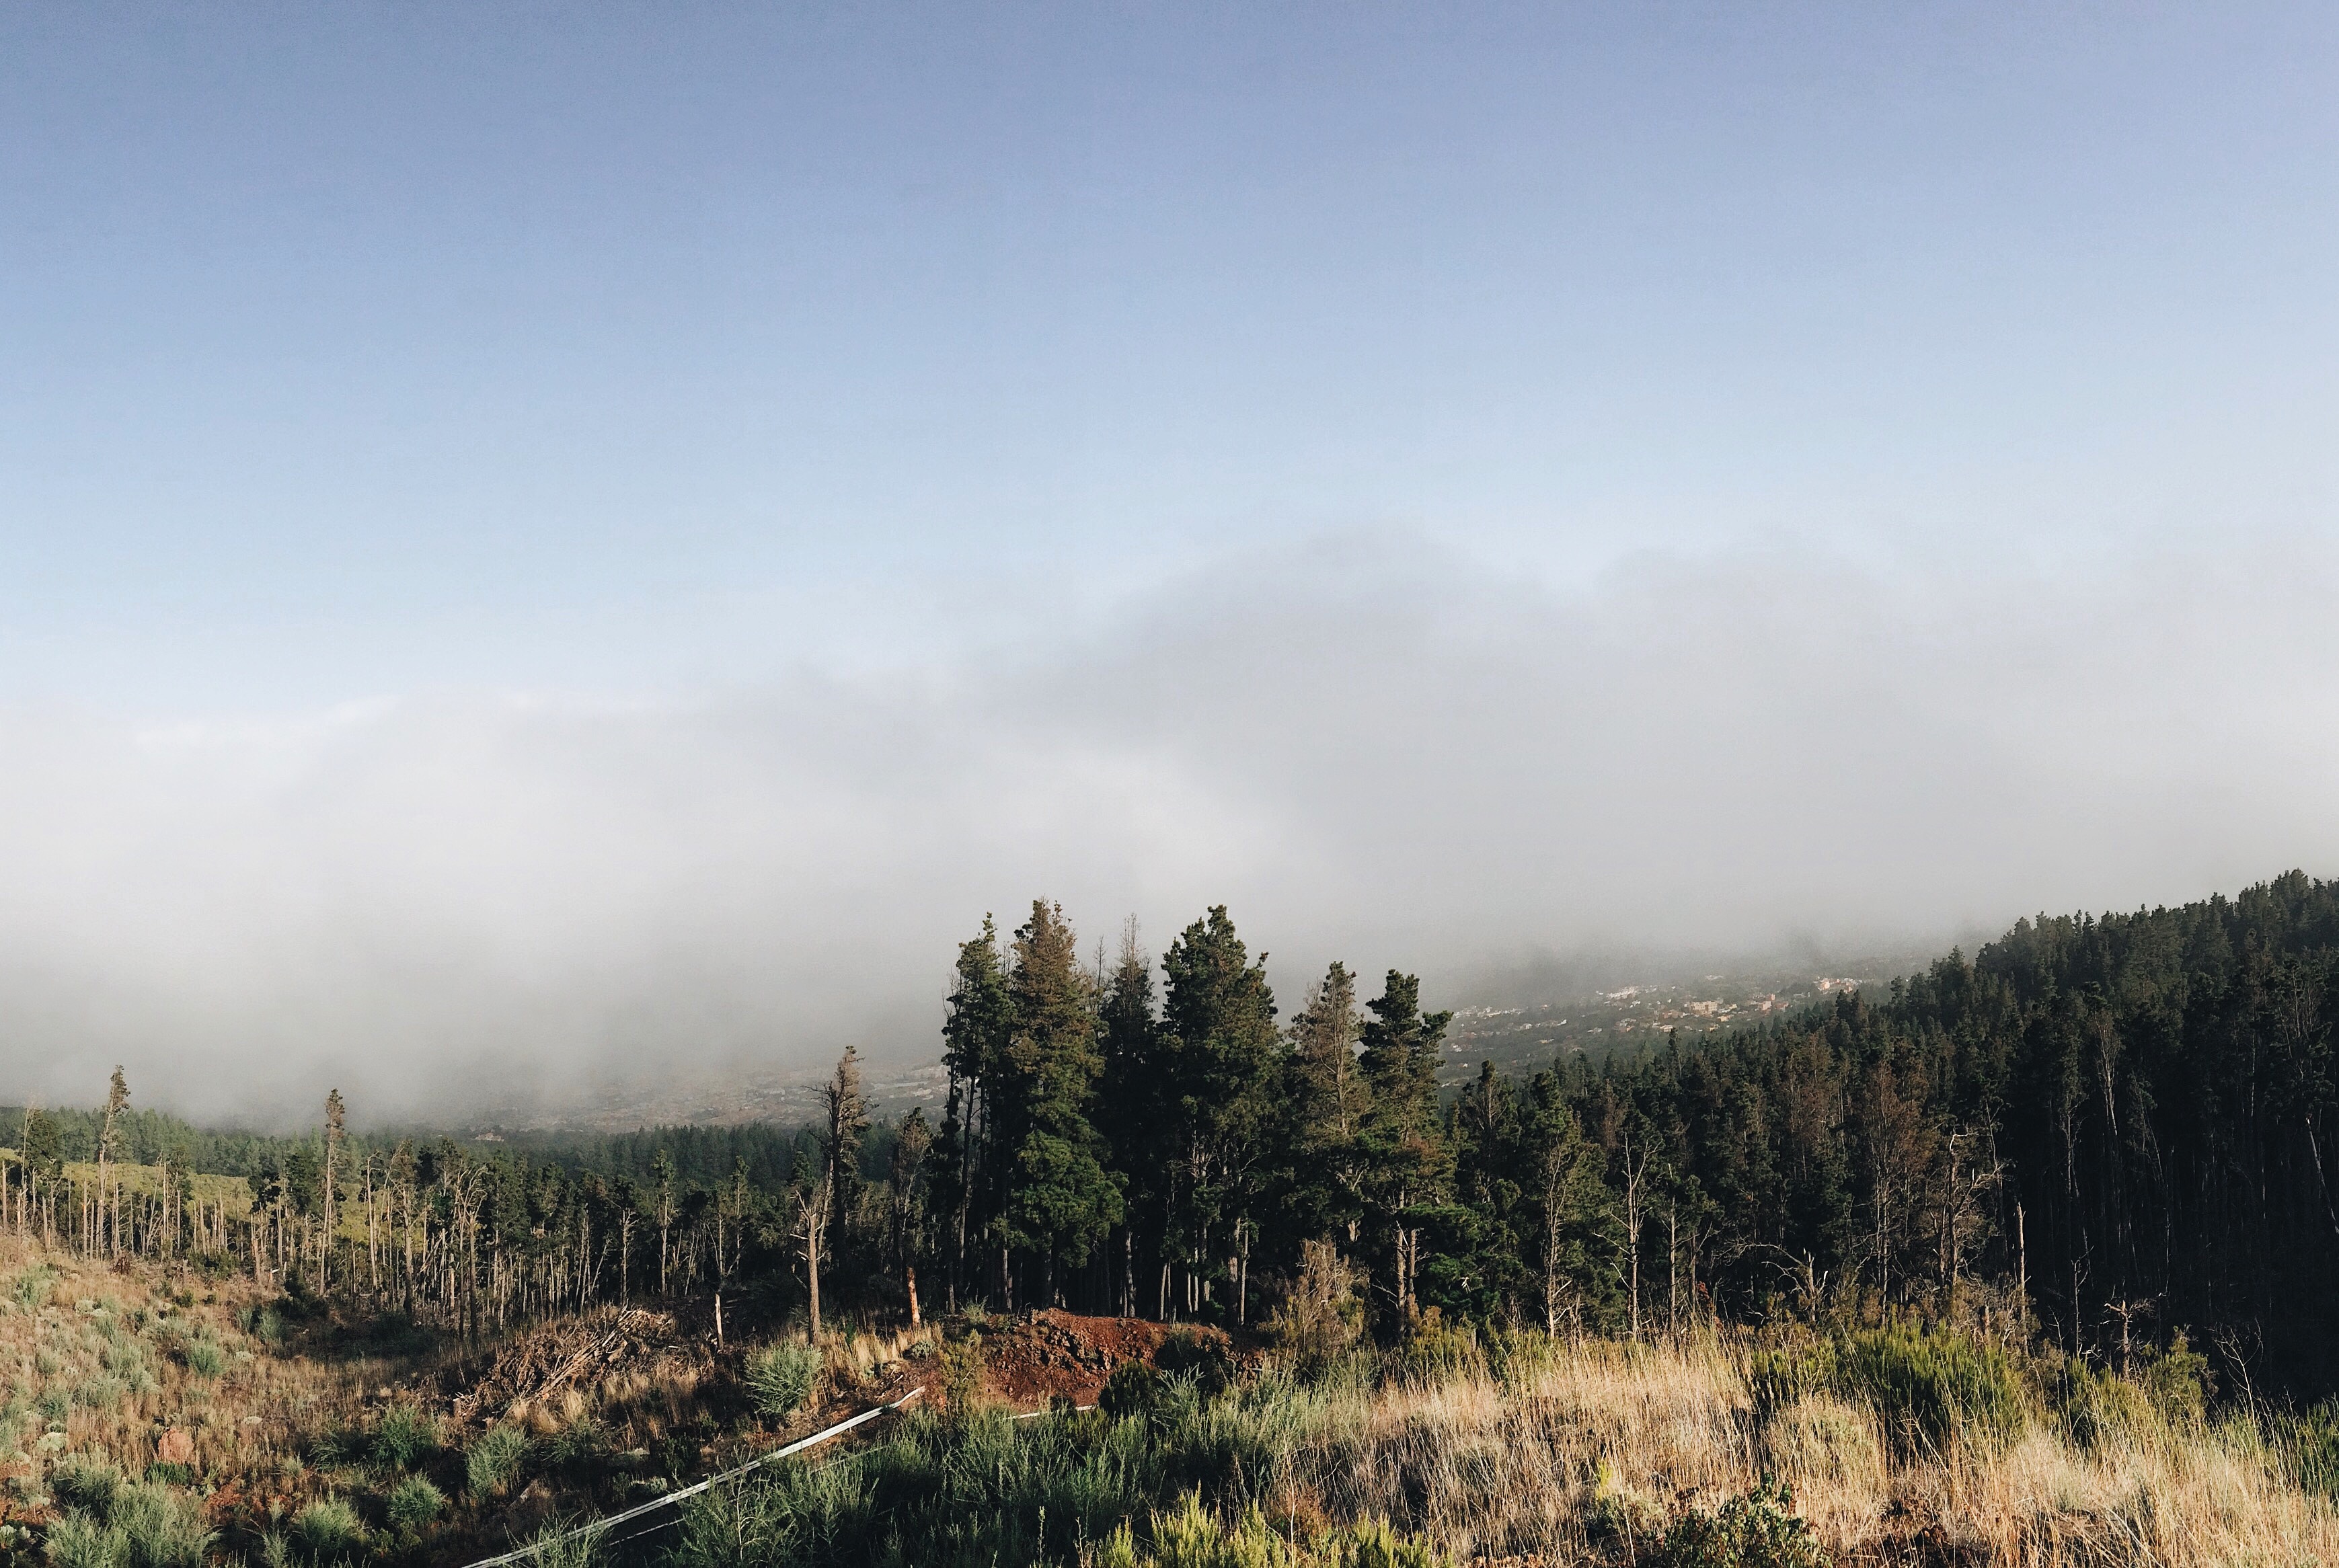
landscape, tree, nature, forest, grass, horizon, wilderness, mountain, cloud, sky, mist, field, meadow, prairie, morning, hill, foggy, ridge, trees, woods, plateau, habitat, ecosystem, rural area, natural environment, geographical feature, atmospheric phenomenon, mountainous landforms